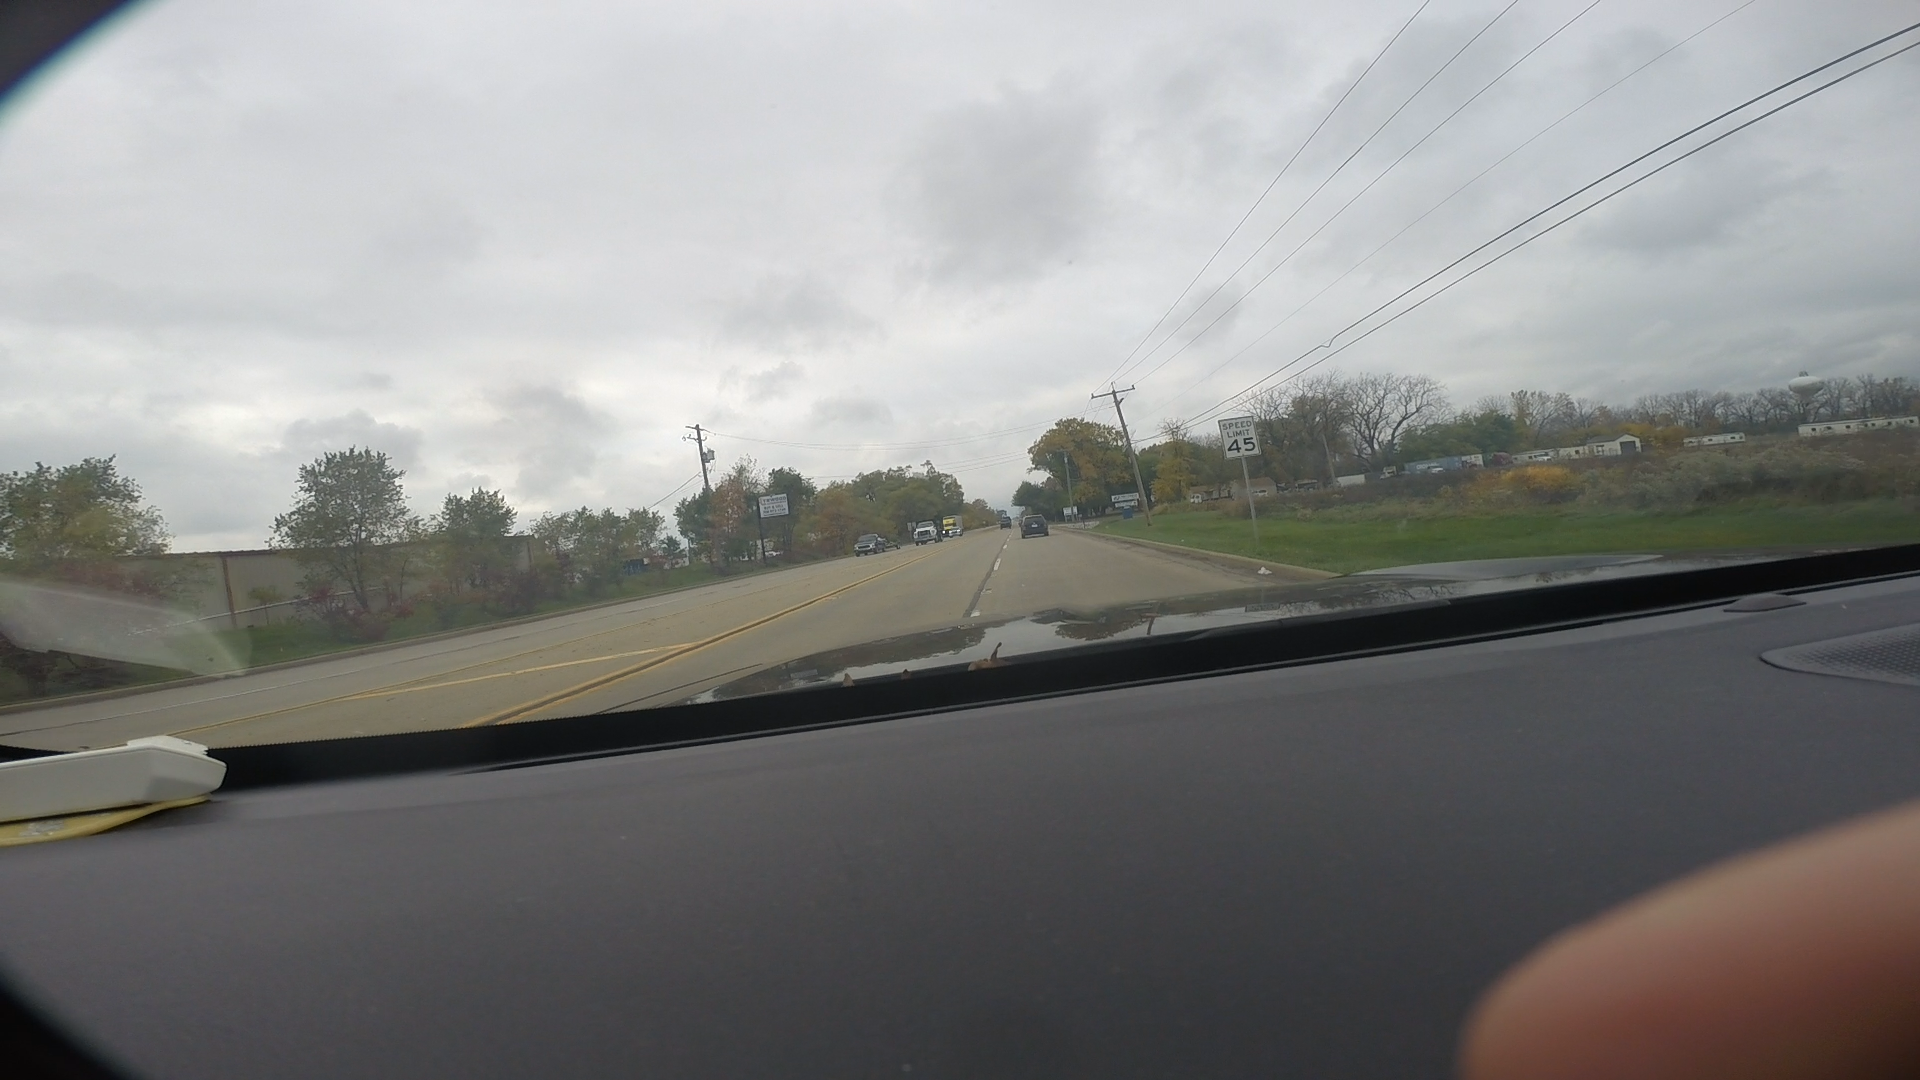
Speed limit sign label: mph45